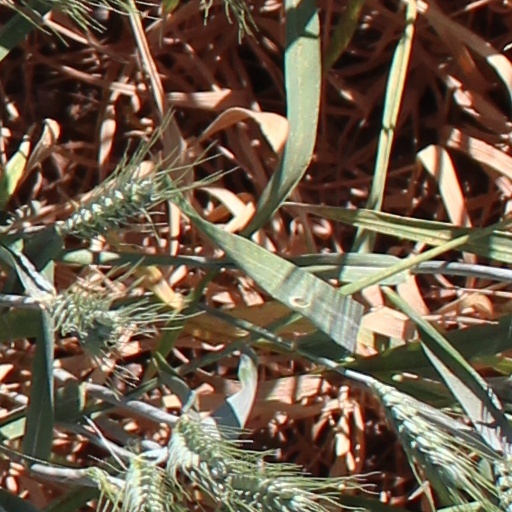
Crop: wheat